Artur Kołosowski

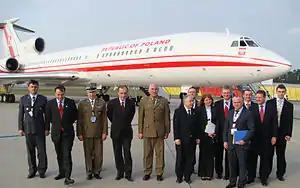
The 60th NATO summit (2009)

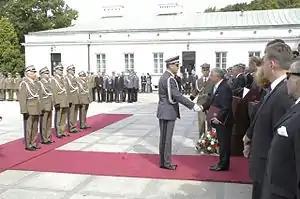
Nomination to the rank of Brigadier General (2009)

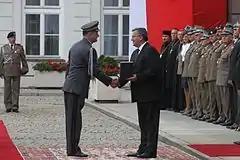
The President of Poland bids farewell to Brigadier General Artur Kolosowski (2012)

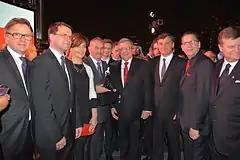
Entrepreneurship delegation with the President of Poland to the Persian Gulf (2013)

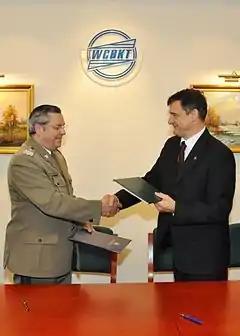
Signing the contract with the Chancellor of Military University of Technology in Warsaw (2012)

After graduating from the Military University of Technology he was associated with Air Defence and Air Force units (1982–1999), primarily as an electronics engineer of C3 (communications, command and control) equipment for radio engineering units.